Alexandre Ferreira (volleyball)

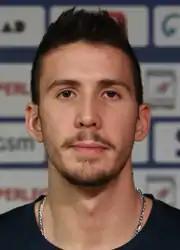
Ferreira in 2016

Alexandre Ferreira (born 13 November 1991) is a Portuguese professional volleyball player who plays as an outside hitter for Tokyo Great Bears and the Portugal national team.